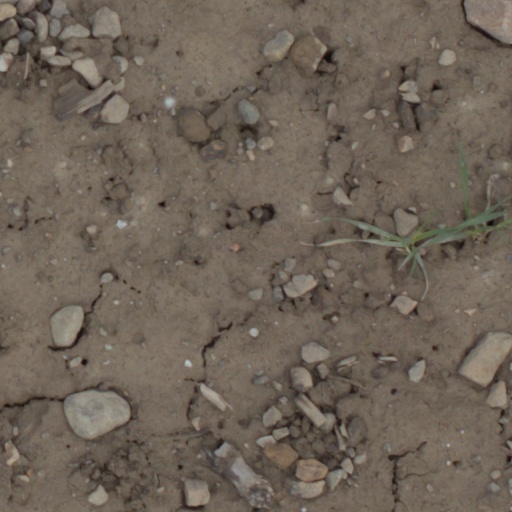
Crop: wheat